Emathia (Macedonia)

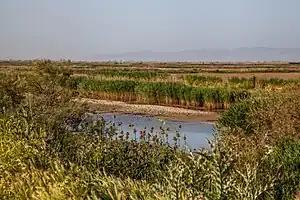
Aggradation, Axios Delta National Park. Note the sand.

Herodotus has something more to say about Macedonia of the late 6th and following 5th centuries BC, when it makes its first major debut in history, thanks to the Persian invasion. The story begins in Book V. Darius the Great had left an army in Thrace under his cousin Megabazus after his failed Scythian campaign of 513 BC with orders to reduce the region to satrapies. The Persian policy toward these satrapies was very liberal at the time. After a token submission, the rendering of earth and water, they were left to self-rule. The advantage to them was membership in the Persian economic sphere, but they had to cooperate with the demands of the Great King, beginning with the initial submission, about which the king would be very patient, but ultimately very insistent. He had compelled the Ionian Greeks to submit, but had left them alone until their revolt spurred him to action reluctantly. They had saved his army from total disaster against the Scythians and therefore had some credibility.